Stillaguamish people

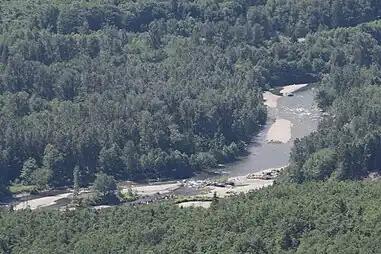
North Fork of the Stillaguamish River

The traditional territory of the Stillaguamish extends along the drainage of the Stillaguamish River, including the North and South forks, and the main course. The Stillaguamish also utilized the coastline of Skagit Bay and Camano Island, along with members from other non-Stillaguamish villages.